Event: Nepal Earthquake
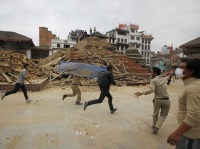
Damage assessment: damage